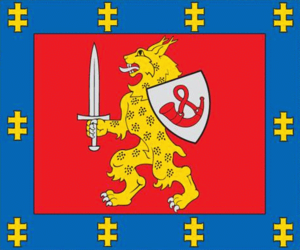
L'apskritis de Tauragė est l'un des 10 apskritys de Lituanie. Il est situé à l'ouest du pays. Sa capitale administrative est Tauragė.